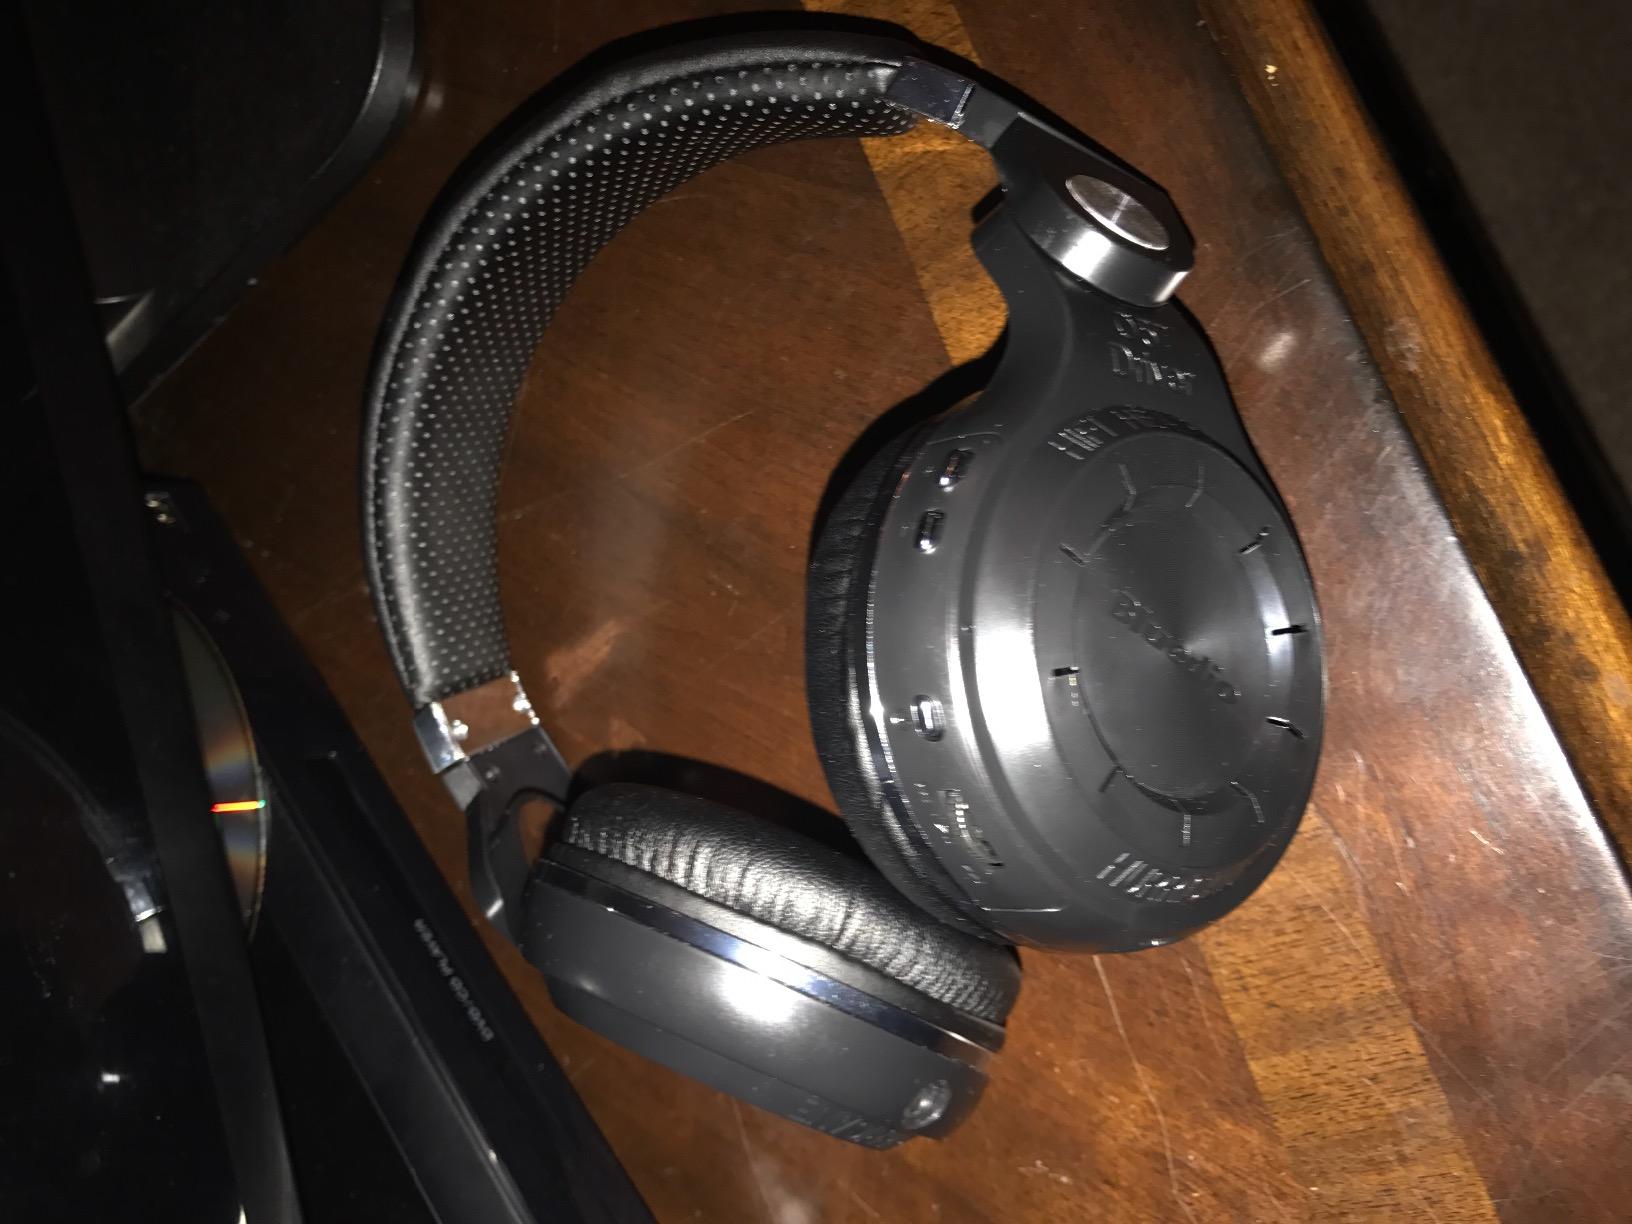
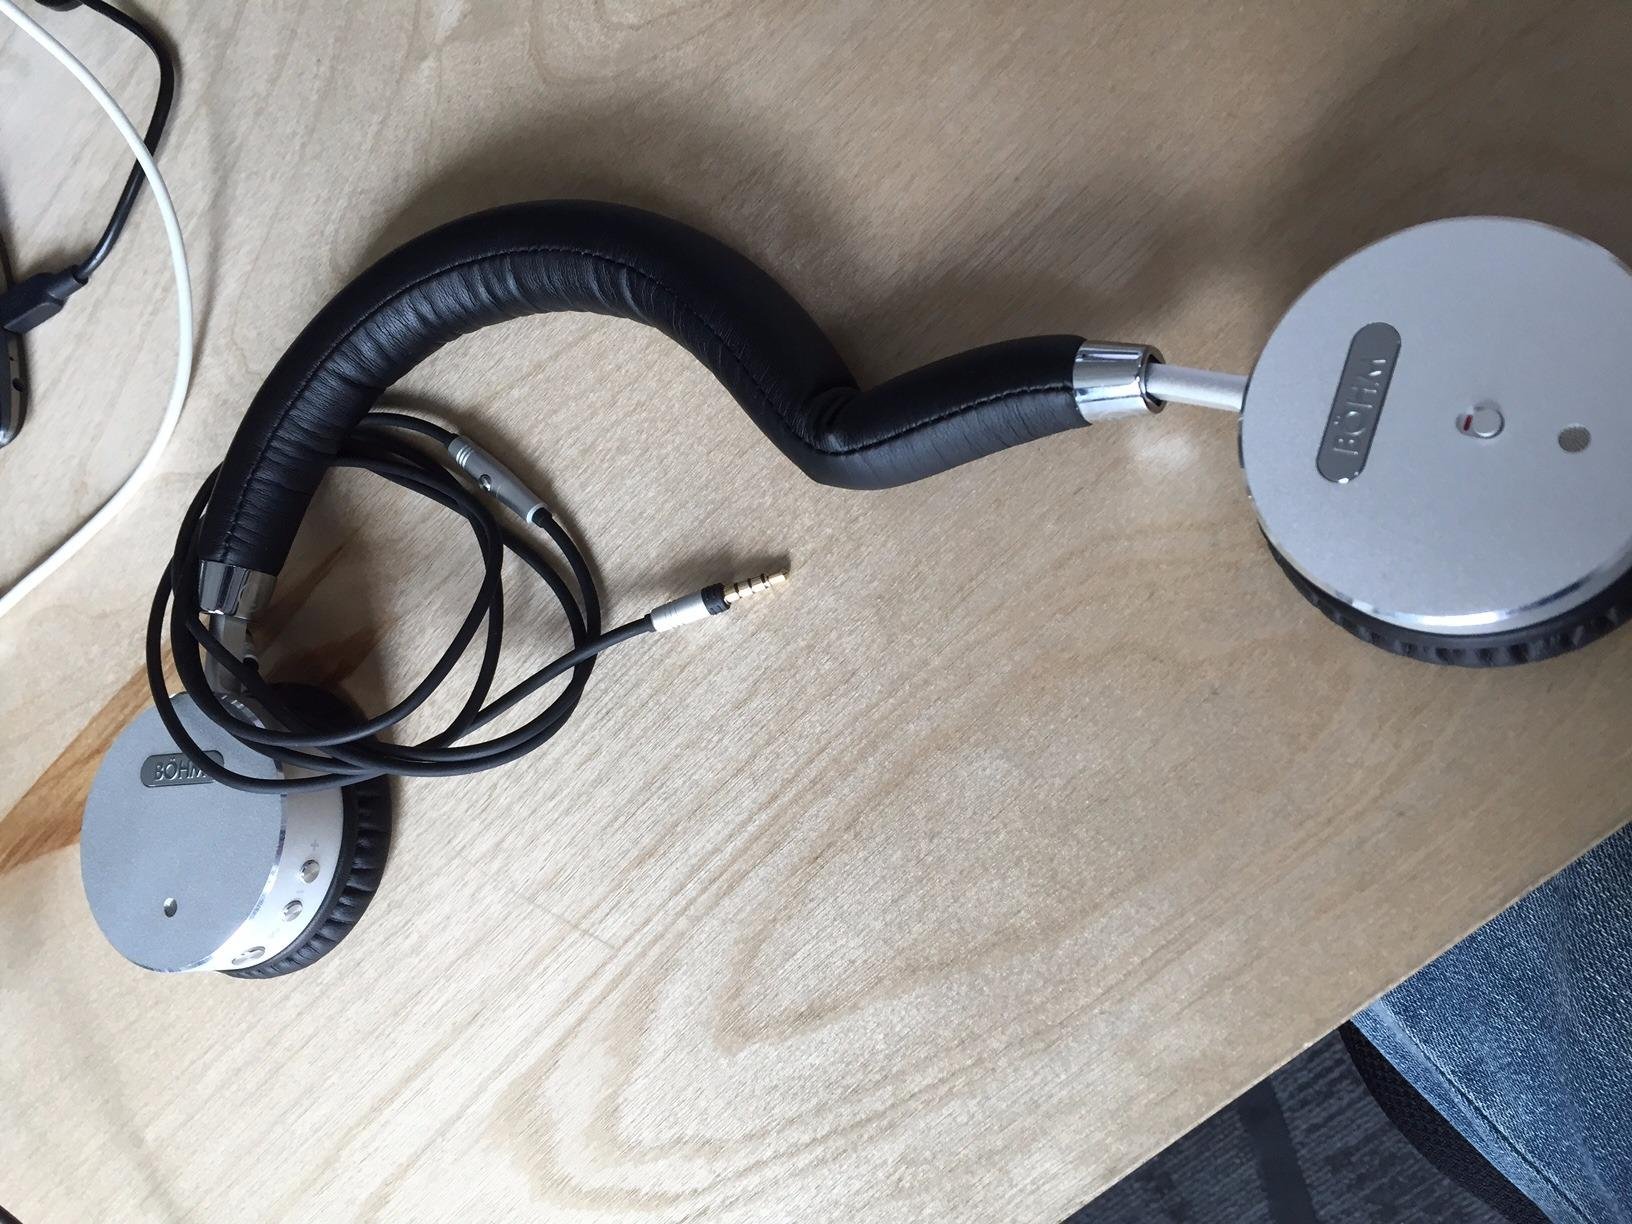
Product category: headphones
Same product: no